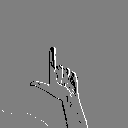
ASL letter: l